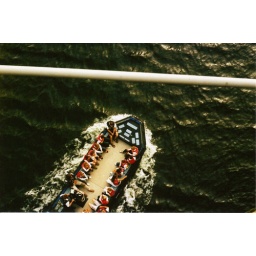
Some boat going underneath a bridge over the river Thames